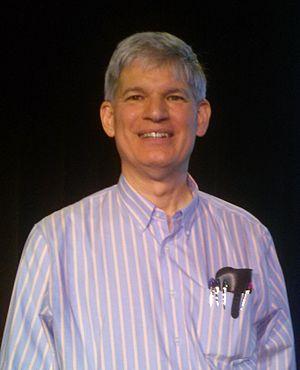
Guy Lewis Steele, Jr. est un informaticien américain, spécialiste de la conception de langages de programmation. Il a notamment été impliqué dans la conception de Common Lisp, Scheme, Fortran 90, et Java.